The Demon of Mount Oe

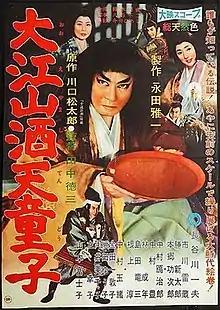
Theatrical release poster

is a 1960 Japanese horror film directed by Tokuzō Tanaka and produced by Daiei Film. The film is about Samurai warriors joining forces to defeat a shape-changing supernatural creature.